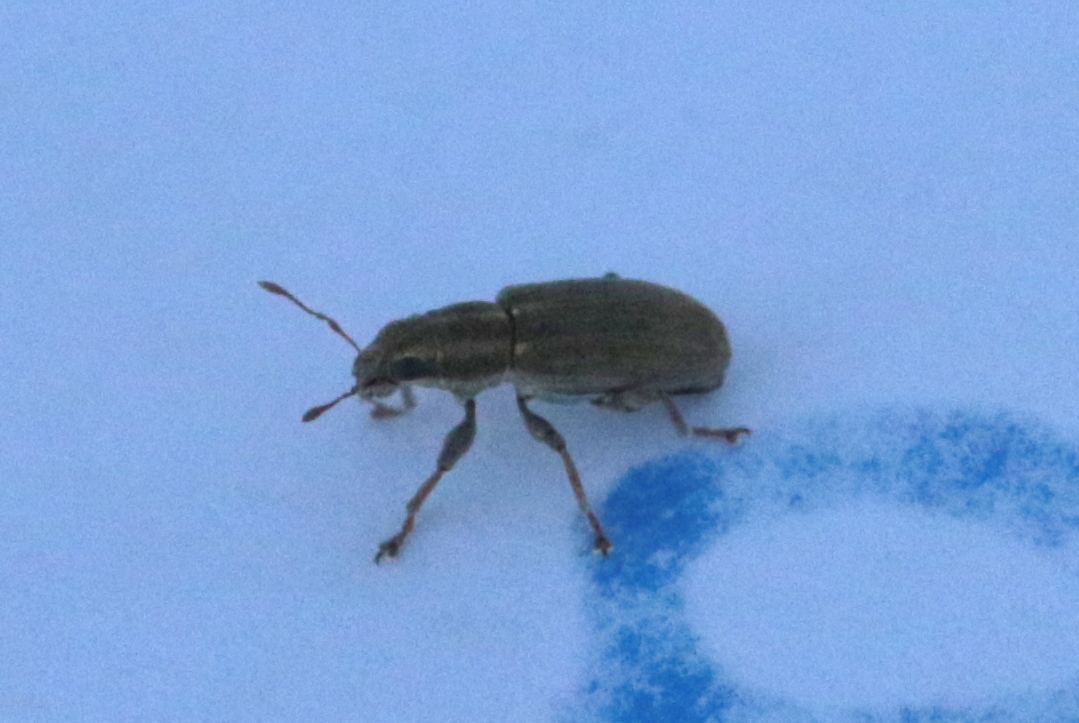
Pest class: pea_leaf_weevil